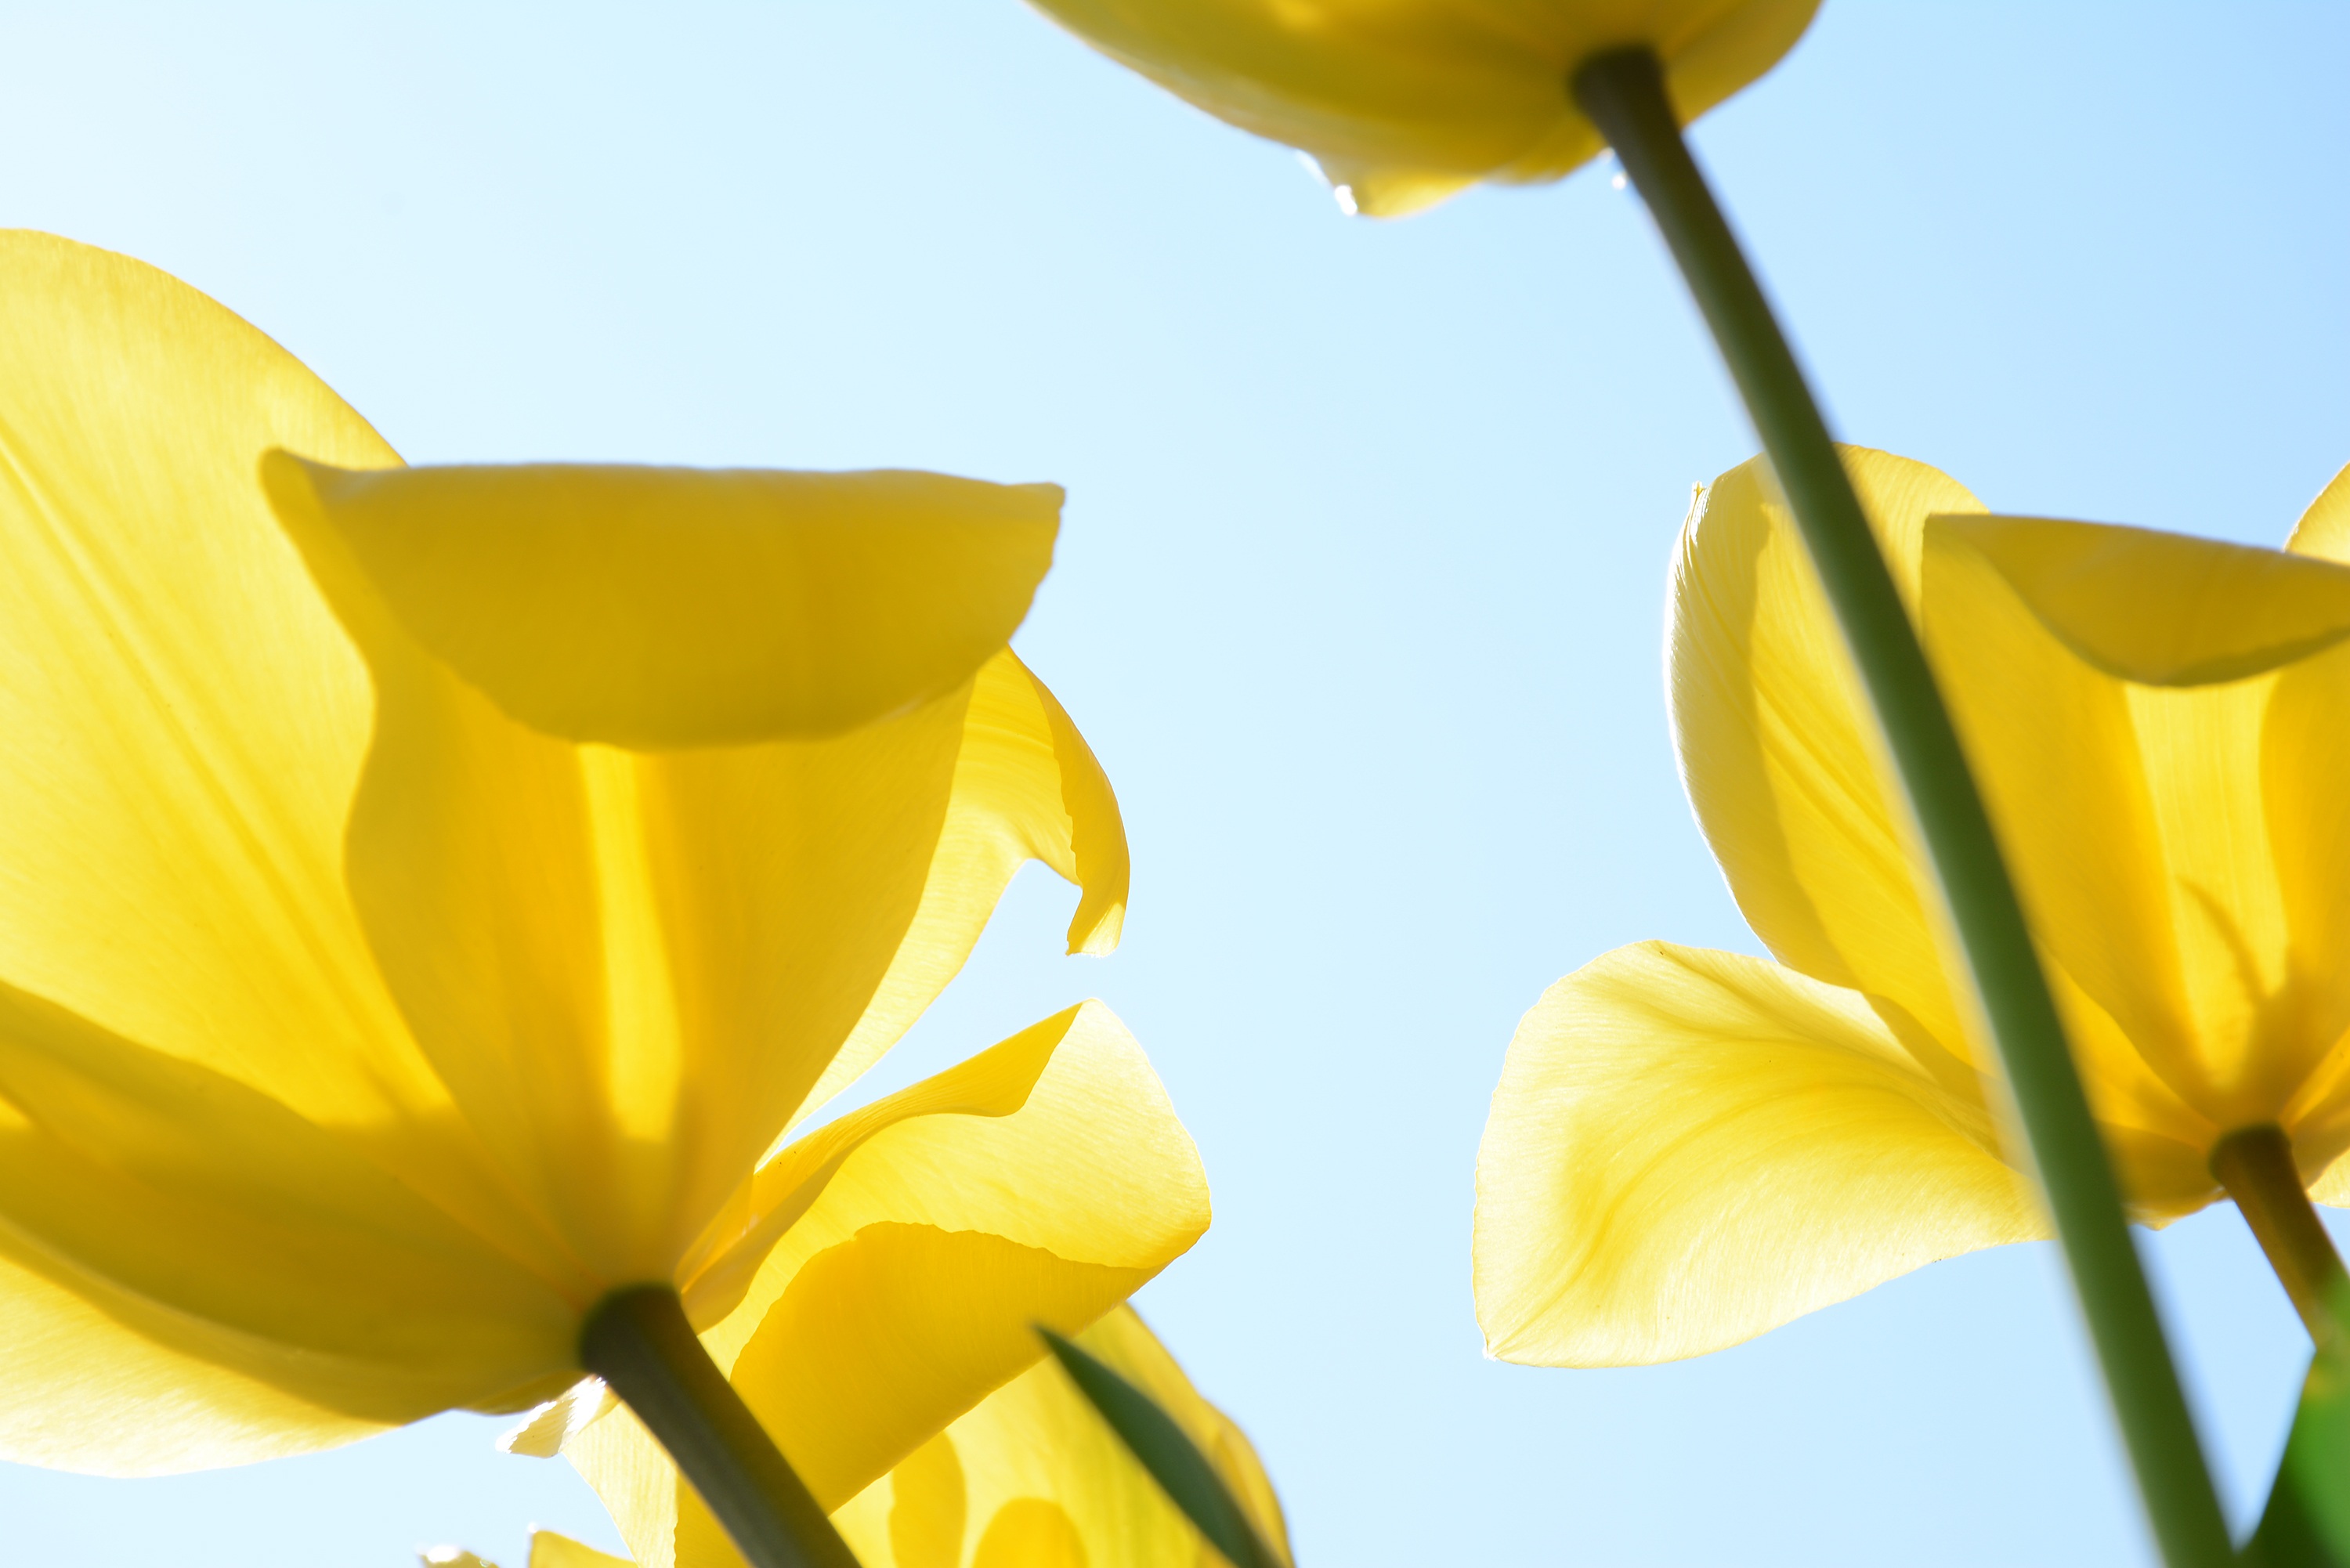
plant, flower, petal, tulip, spring, yellow, flora, flowers, narcissus, yellow flowers, macro photography, flowering plant, plant stem, land plant